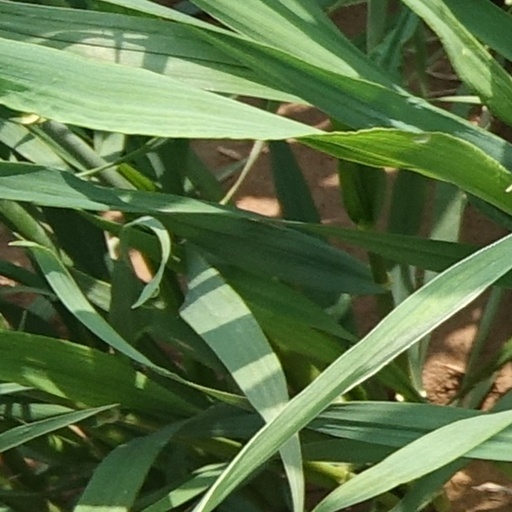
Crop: wheat